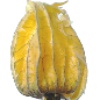
Label: physalis_with_husk